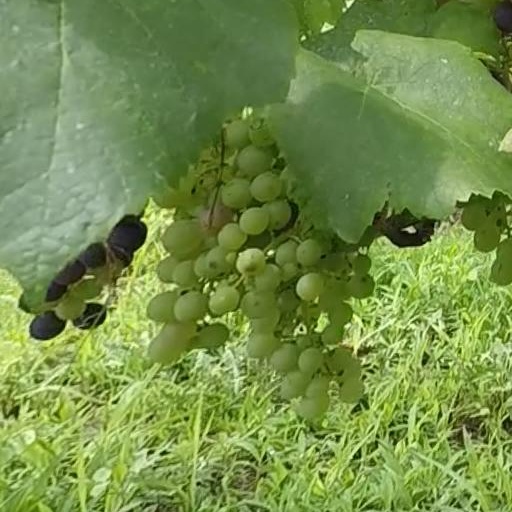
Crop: grape